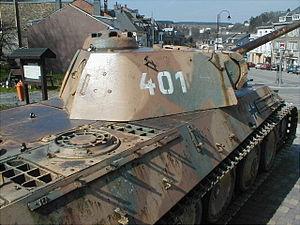
Char Panther V se trouvant à Houffalize